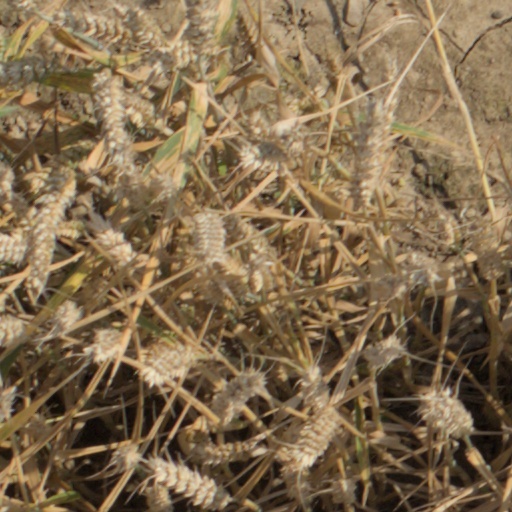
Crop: wheat